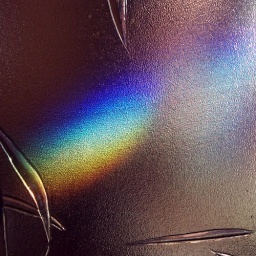
Sunlight on a pane of glass in our house this afternoon.